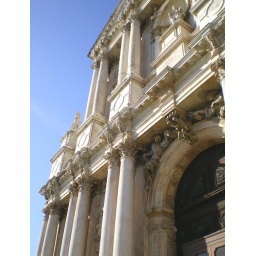
Beautiful building near the train station.